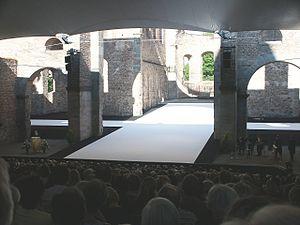
Le festival de Bad Hersfeld est un festival de théâtre allemand qui se déroule à Bad Hersfeld, dans le Land de Hesse, depuis 1951.